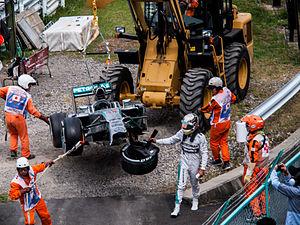
Lewis Hamilton après son accident à la troisième séance d'essais libres du Grand Prix du Japon 2014.
Jules Bianchi, né le 3 août 1989 à Nice et mort le 17 juillet 2015 dans la même ville, est un pilote automobile français. Issu d'une célèbre famille du sport automobile, il est le petit-fils de Mauro Bianchi et le petit-neveu de Lucien Bianchi. Il participe à 34 Grands Prix de Formule 1 entre 2013 et 2014.
Le Grand Prix automobile du Japon 2014, disputé le 5 octobre 2014 sur le circuit de Suzuka, est la 912ᵉ épreuve du championnat du monde de Formule 1 courue depuis 1950. Il s'agit de la trentième édition du Grand Prix du Japon comptant pour le championnat du monde de Formule 1, la vingt-sixième disputée à Suzuka et la quinzième manche du championnat 2014.
Le championnat du monde de Formule 1 2014, 65ᵉ édition du championnat du monde des pilotes de Formule 1, comporte dix-neuf Grands Prix. Il commence à Melbourne le 16 mars et s'achève à Abou Dabi le 23 novembre. Il est notamment marqué par l'adoption de nouveaux règlements techniques et sportifs : les moteurs V8 atmosphériques des monoplaces sont remplacés par des moteurs V6 turbocompressés à double système de récupération d'énergie ; l'attribution des points est doublée pour la dernière manche du championnat à Abou Dabi ; les pilotes gardent les mêmes numéros d'une saison sur l'autre, sauf le nᵒ 1 attribué au champion du monde ; le Grand Prix d'Autriche fait son retour au calendrier et un nouveau Grand Prix est organisé en Russie, à Sotchi.